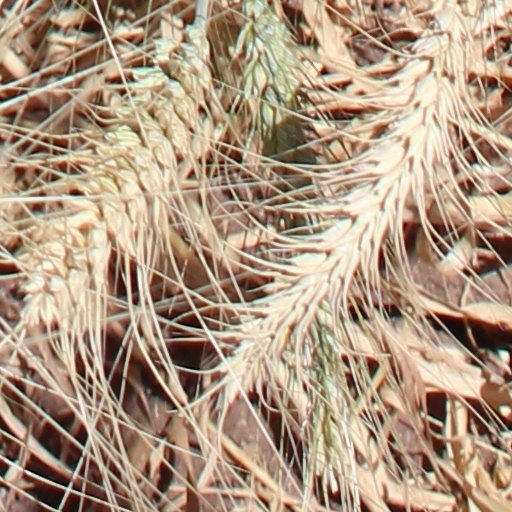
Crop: wheat